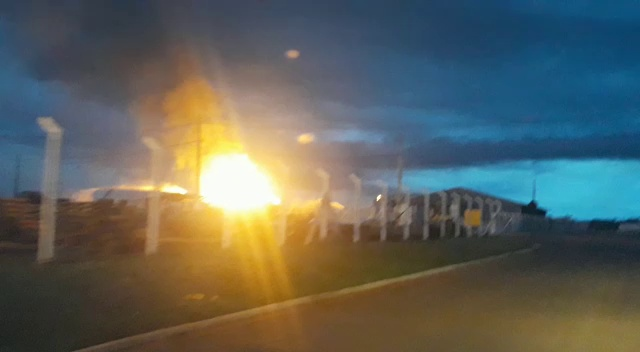
Fire: yes
Smoke: yes